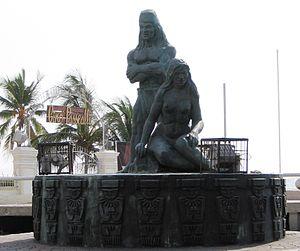
Les Tayronas étaient un important groupe amérindien précolombien qui occupait le territoire de l'actuel département de Magdalena en Colombie, dans la Región Caribe.
Santa Marta est la capitale du département de Magdalena en Colombie et le troisième grand centre urbain de la région Caraïbe après Barranquilla et Carthagène des Indes. Elle fut fondée le 29 juillet 1525 par Rodrigo Galván de las Bastidas. C'est la première ville construite par les Espagnols en Amérique du Sud.
L'histoire de Santa Marta inventorie, étudie et interprète l'ensemble des événements du passé liés à cette ville.